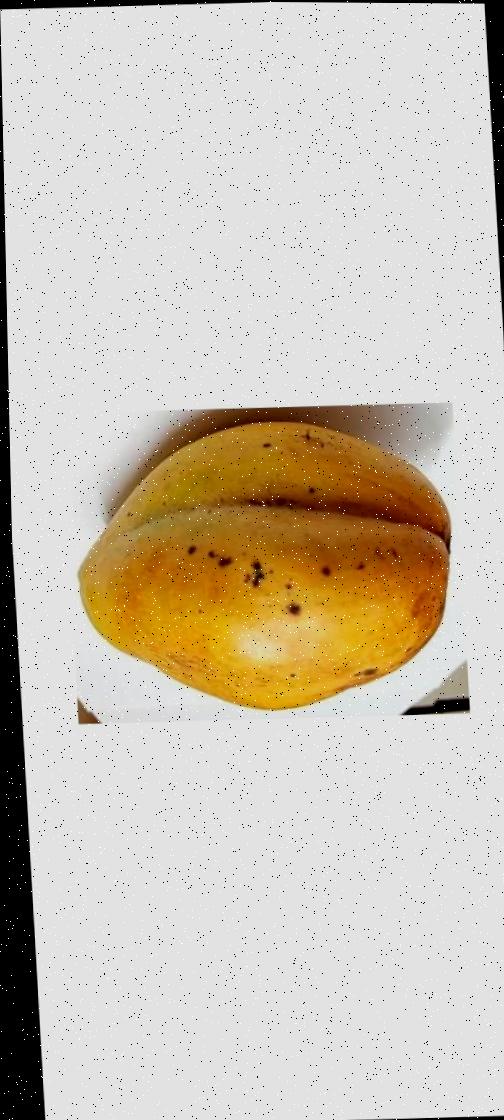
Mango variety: Bari-11